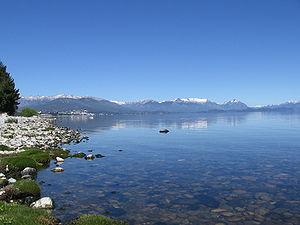
L’Argentine, en forme longue la République argentine, est un pays d’Amérique du Sud partageant ses frontières avec le Chili à l’ouest, la Bolivie et le Paraguay au nord, le Brésil et l’Uruguay au nord-est, enfin l’océan Atlantique à l'est et au sud. Son territoire américain continental couvre une grande partie du Cône Sud.
Le lac Nahuel Huapi est un lac argentin d'origine glaciaire situé dans la Cordillère des Andes. Il s'étend sur les provinces de Río Negro et de Neuquén, dans le parc national de même nom.
La Patagonie, également appelée « Le Grand Sud », désigne une région géographique appartenant au cône Sud située dans la partie méridionale de l'Amérique du Sud et partagée entre une partie chilienne à l'ouest et une partie argentine à l'est. La Patagonie comprend donc principalement le sud de l’Argentine et le sud du Chili, pour une superficie d'environ 800 000 kilomètres carrés. Ces deux régions, séparées par la cordillère des Andes, abritent des paysages contrastés de montagnes, de glaciers, de pampa, de forêts subpolaires, de littoraux, d'îles et d'archipels. Elles sont habitées depuis plus de dix mille ans par les Sud-Amérindiens, tels les Mapuches, et ont été décrites pour la première fois par l'Italien Antonio Pigafetta dans son récit, publié en 1525, de la première circumnavigation, une expédition entreprise par le navigateur portugais Fernand de Magellan et achevée, après la mort de celui-ci, par l'espagnol Juan Sebastián Elcano. Après une colonisation lente et difficile, une partie de la population autochtone aujourd'hui est métissée qu'on peut qualifier de « sudaméricano-européenne ».